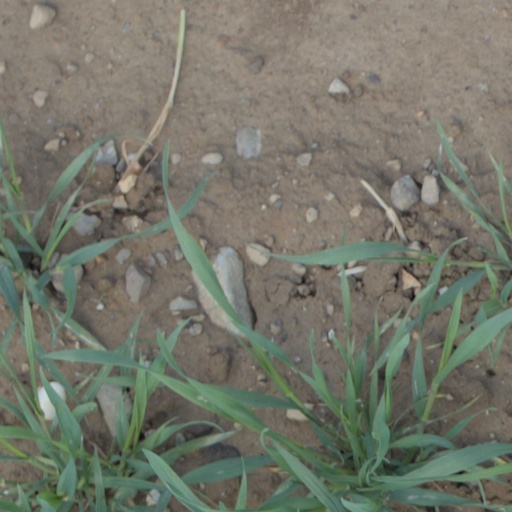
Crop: wheat